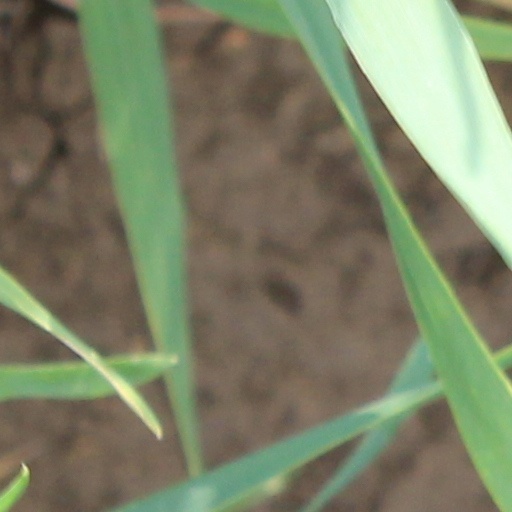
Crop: wheat